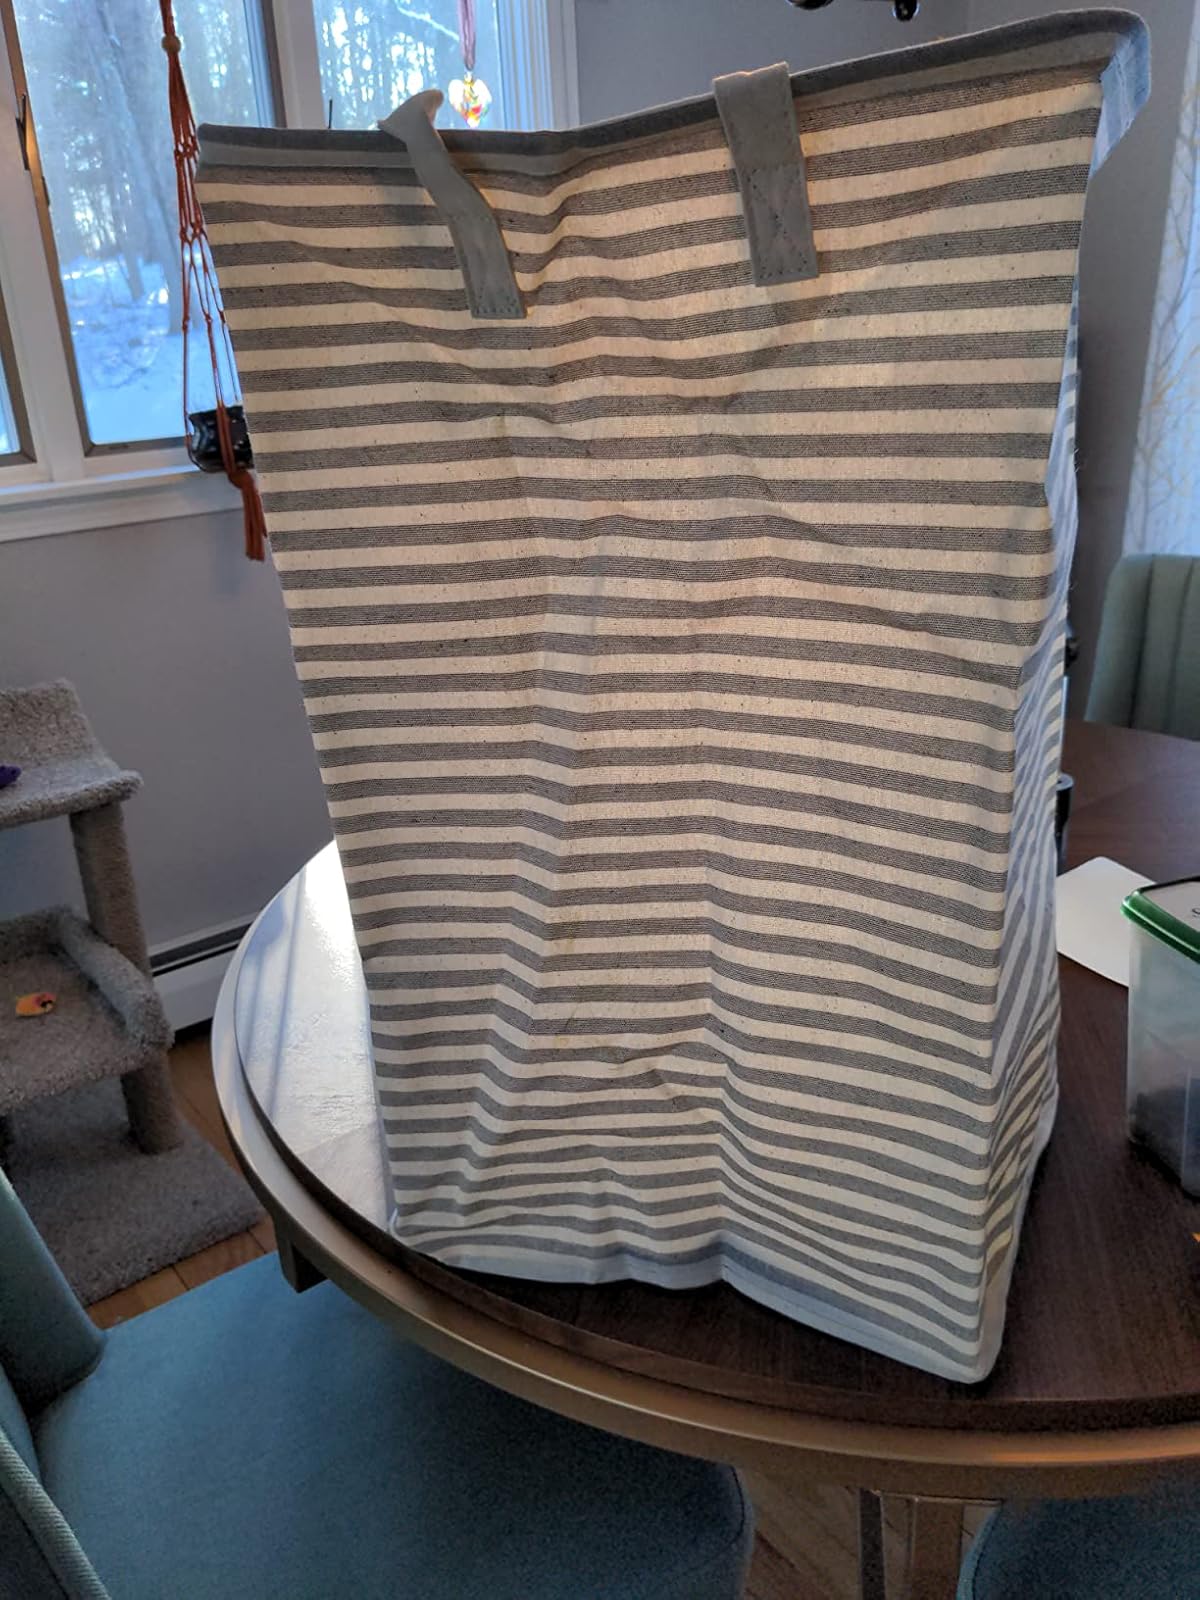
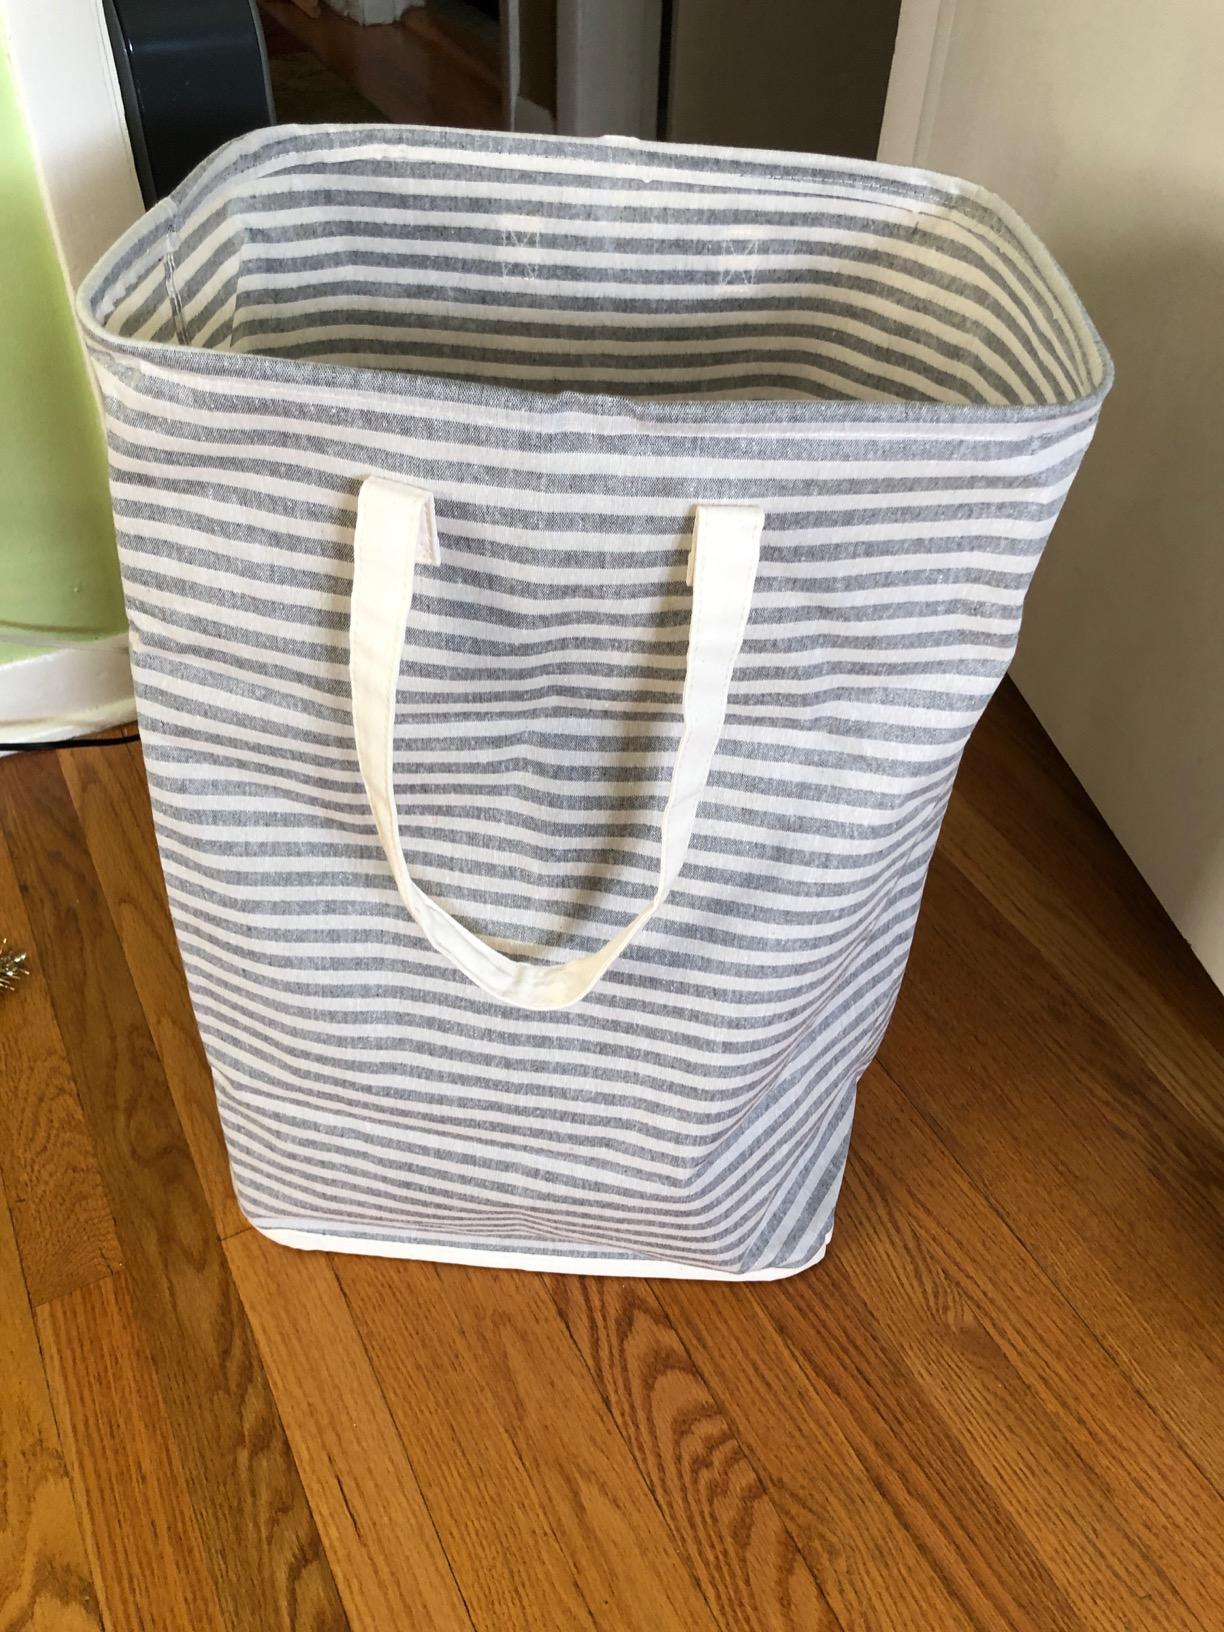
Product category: items_hamper
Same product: yes